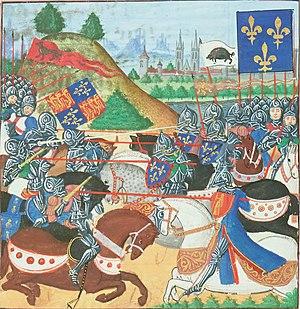
Bataille de Patay (18 juin 1429).
La guerre de Cent Ans est un conflit entrecoupé de trêves plus ou moins longues, opposant, de 1337 à 1453, la dynastie des Plantagenêt à celle des Valois et, à travers elles, le royaume d'Angleterre et celui de France. Le terme même de « guerre de Cent Ans » est une construction historiographique établie au XIXᵉ siècle, pour regrouper cette succession de conflits.
La bataille de Patay est un événement majeur de la guerre de Cent Ans, qui s'est déroulé le 18 juin 1429 entre les armées française et anglaise. Bien que la victoire de Charles VII sur Henri VI d'Angleterre soit souvent mise au crédit de Jeanne d'Arc, l'essentiel du combat eut lieu à l'avant-garde de l'armée française.
La campagne de la Loire fut lancée par Jeanne d'Arc au début de l'année 1429 pendant la Guerre de Cent Ans. Cette campagne militaire permet à la France d'écarter toute présence militaire anglaise le long de la Loire.